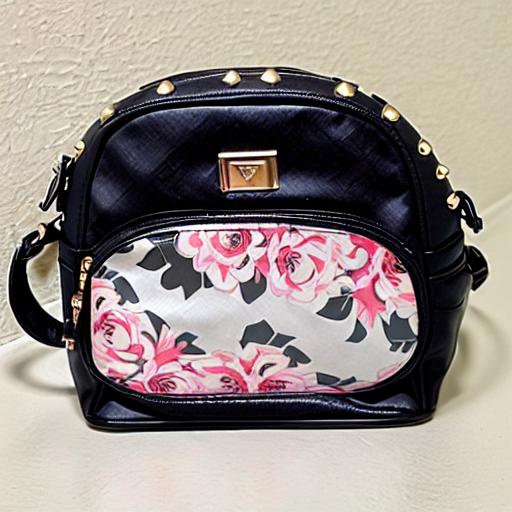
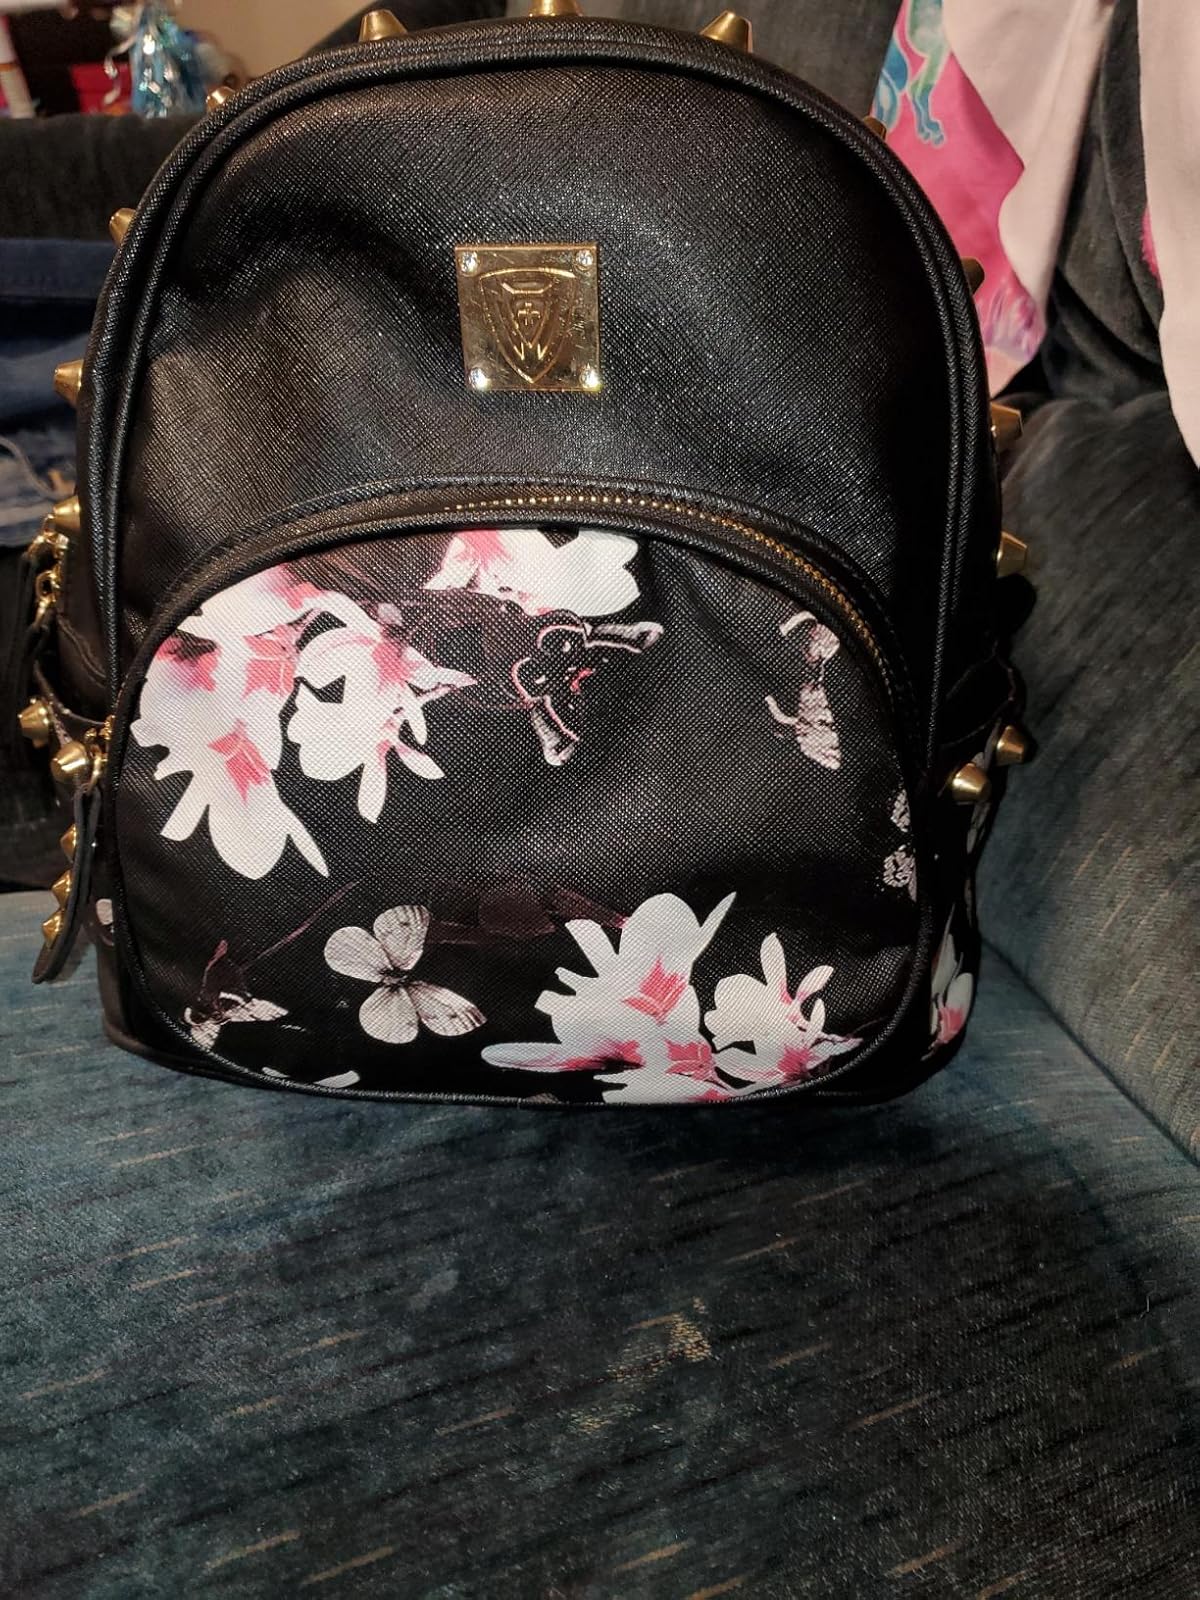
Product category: accessories_handbag
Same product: no